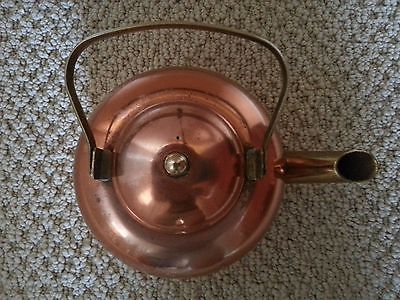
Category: kettle